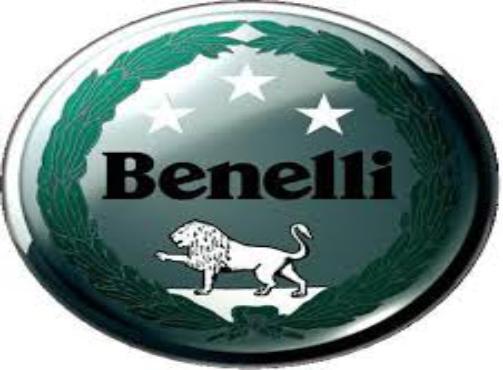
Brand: Benelli
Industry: Transportation